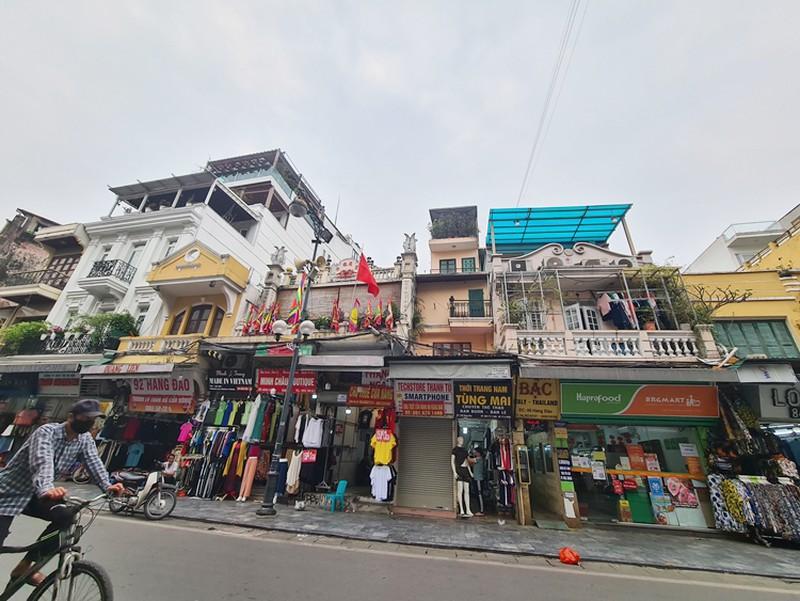
có những cửa hàng quần áo xuất hiện ở bên đường